Broken Diamonds

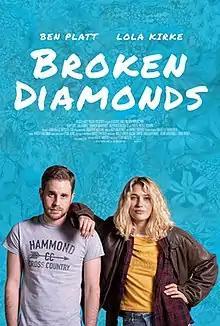
Theatrical release poster

Broken Diamonds is a 2021 American drama film directed by Peter Sattler from a screenplay by Steve Waverly. It stars Ben Platt, Lola Kirke, Yvette Nicole Brown, Alphonso McAuley, and Lynda Boyd.